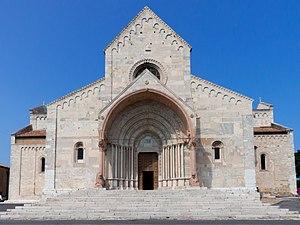
Les Marches historiquement incluses dans l'histoire des États pontificaux, sont un territoire riche en Cathédrales, Eglises et Abbayes ou Collégiales de différents ordres religieux. La plus grande partie des édifices ici recensés étant de style composite, nous avons choisi de catégoriser les ouvrages en fonction du style prédominant.